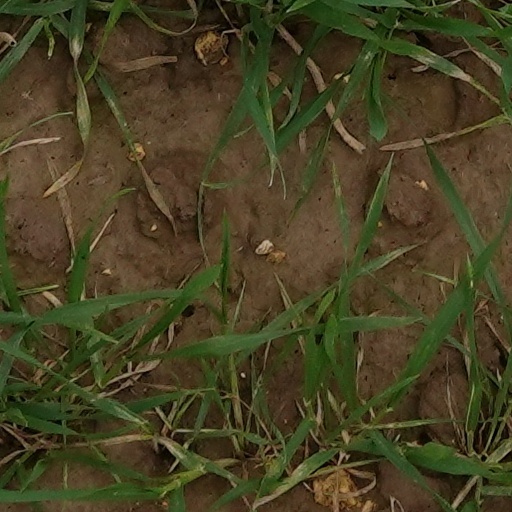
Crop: wheat